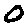
Label: 0